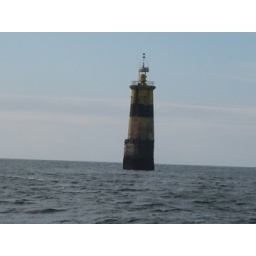
West cardinal tower in the Raz